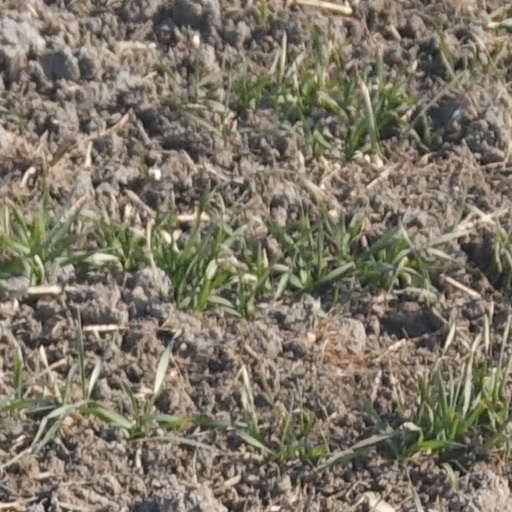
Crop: wheat